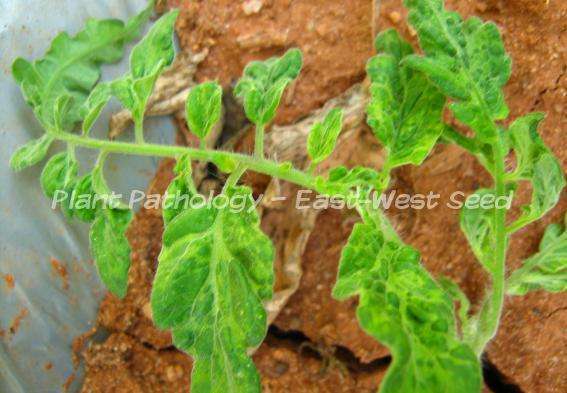
Plant: Tomato
Disease: tomato mosaic virus